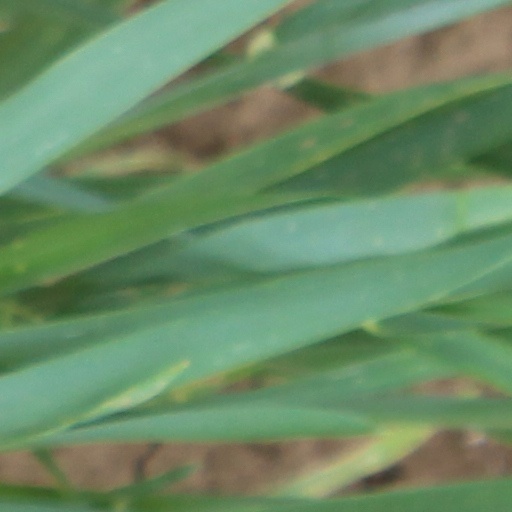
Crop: wheat